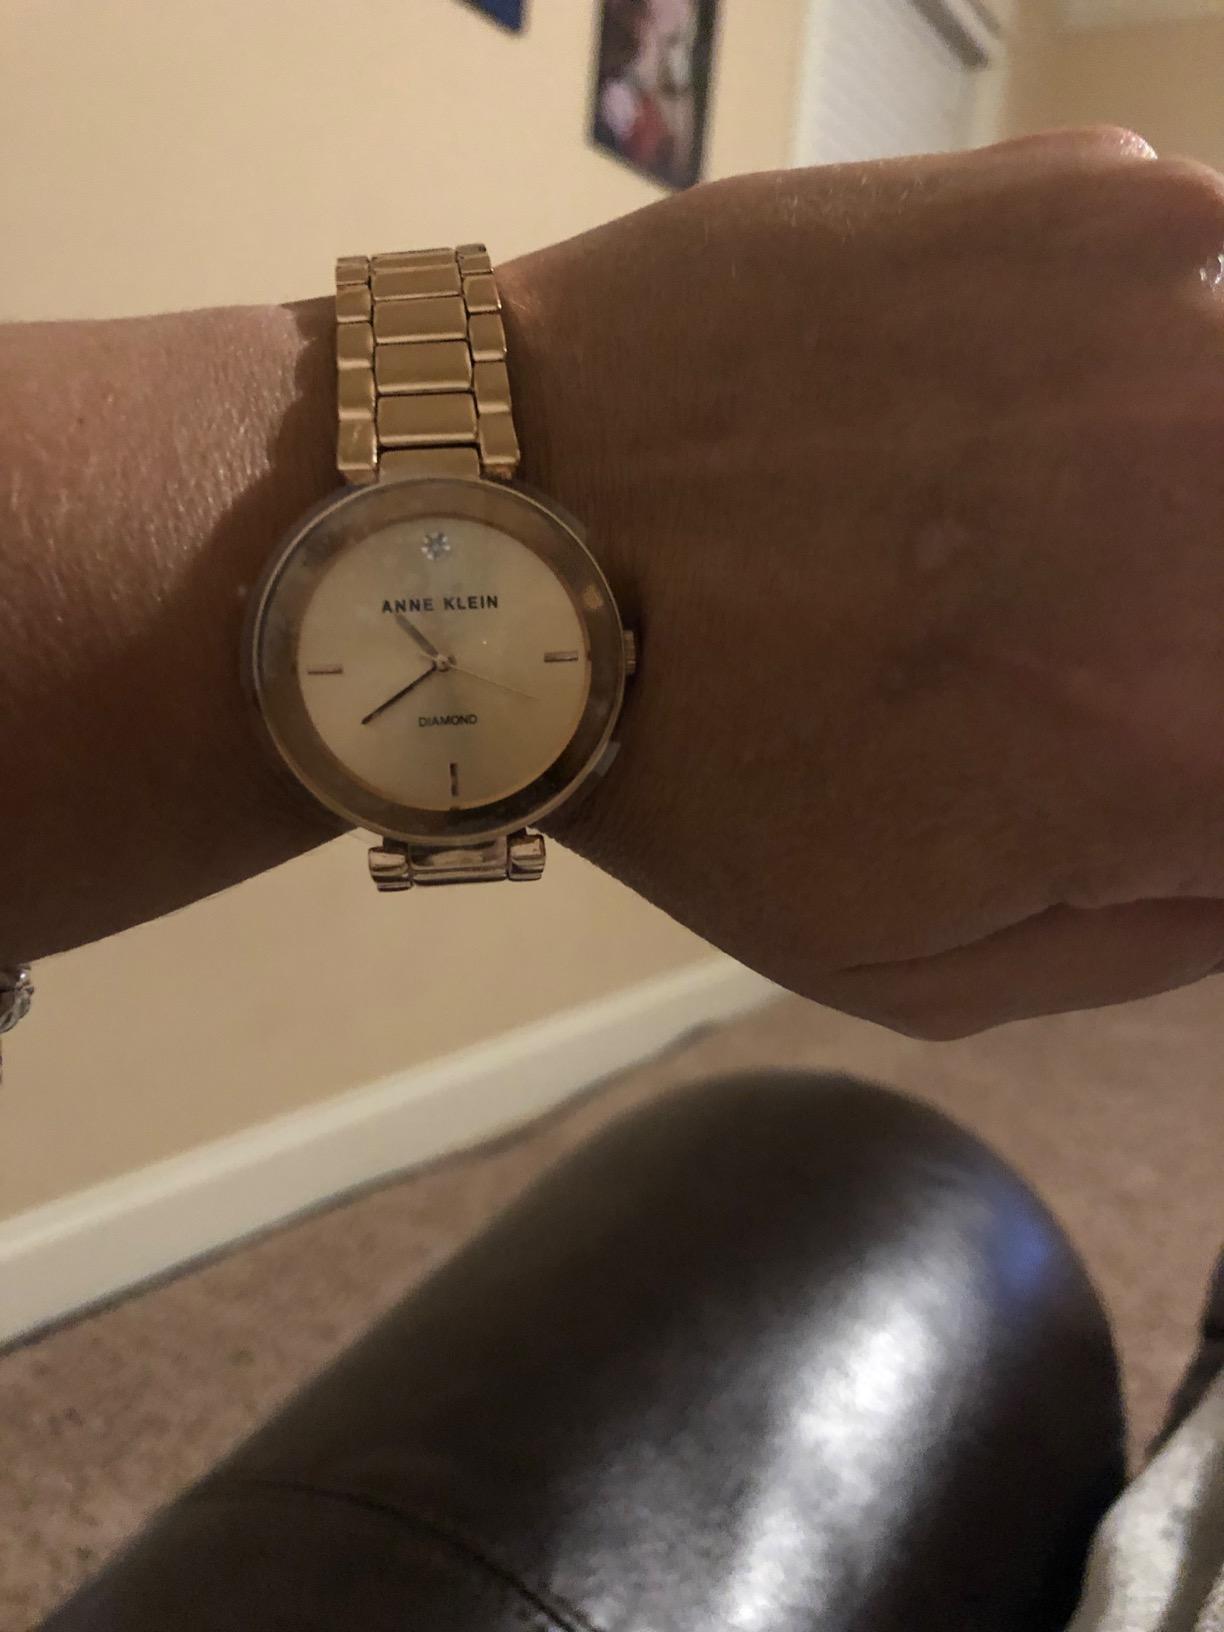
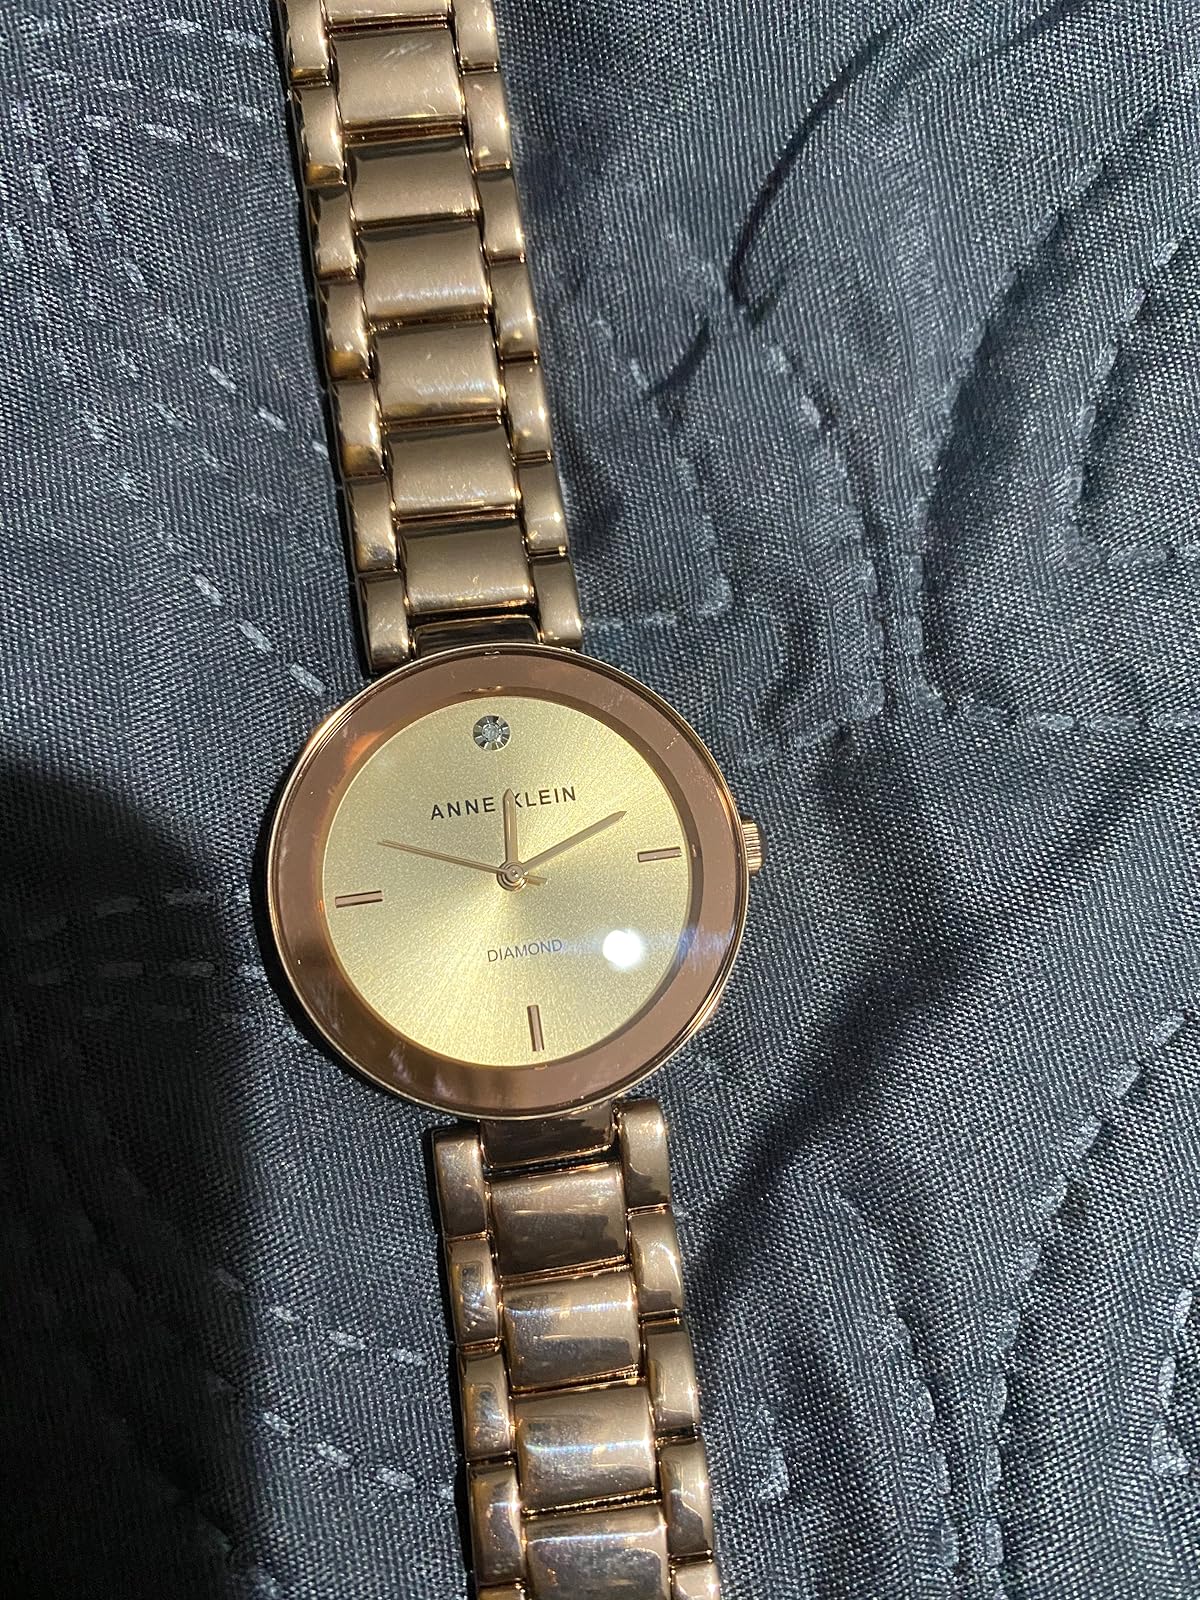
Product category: accessories_watch
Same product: yes